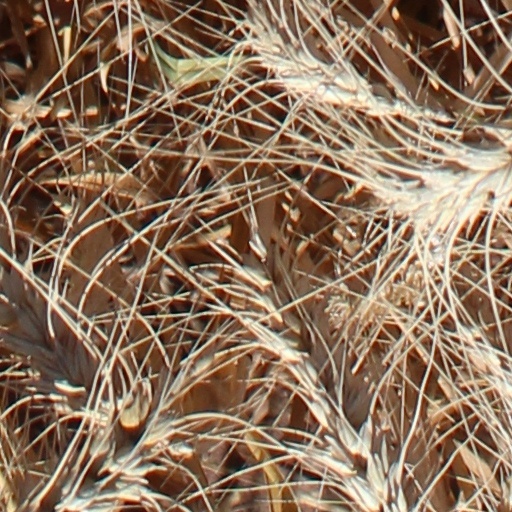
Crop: wheat